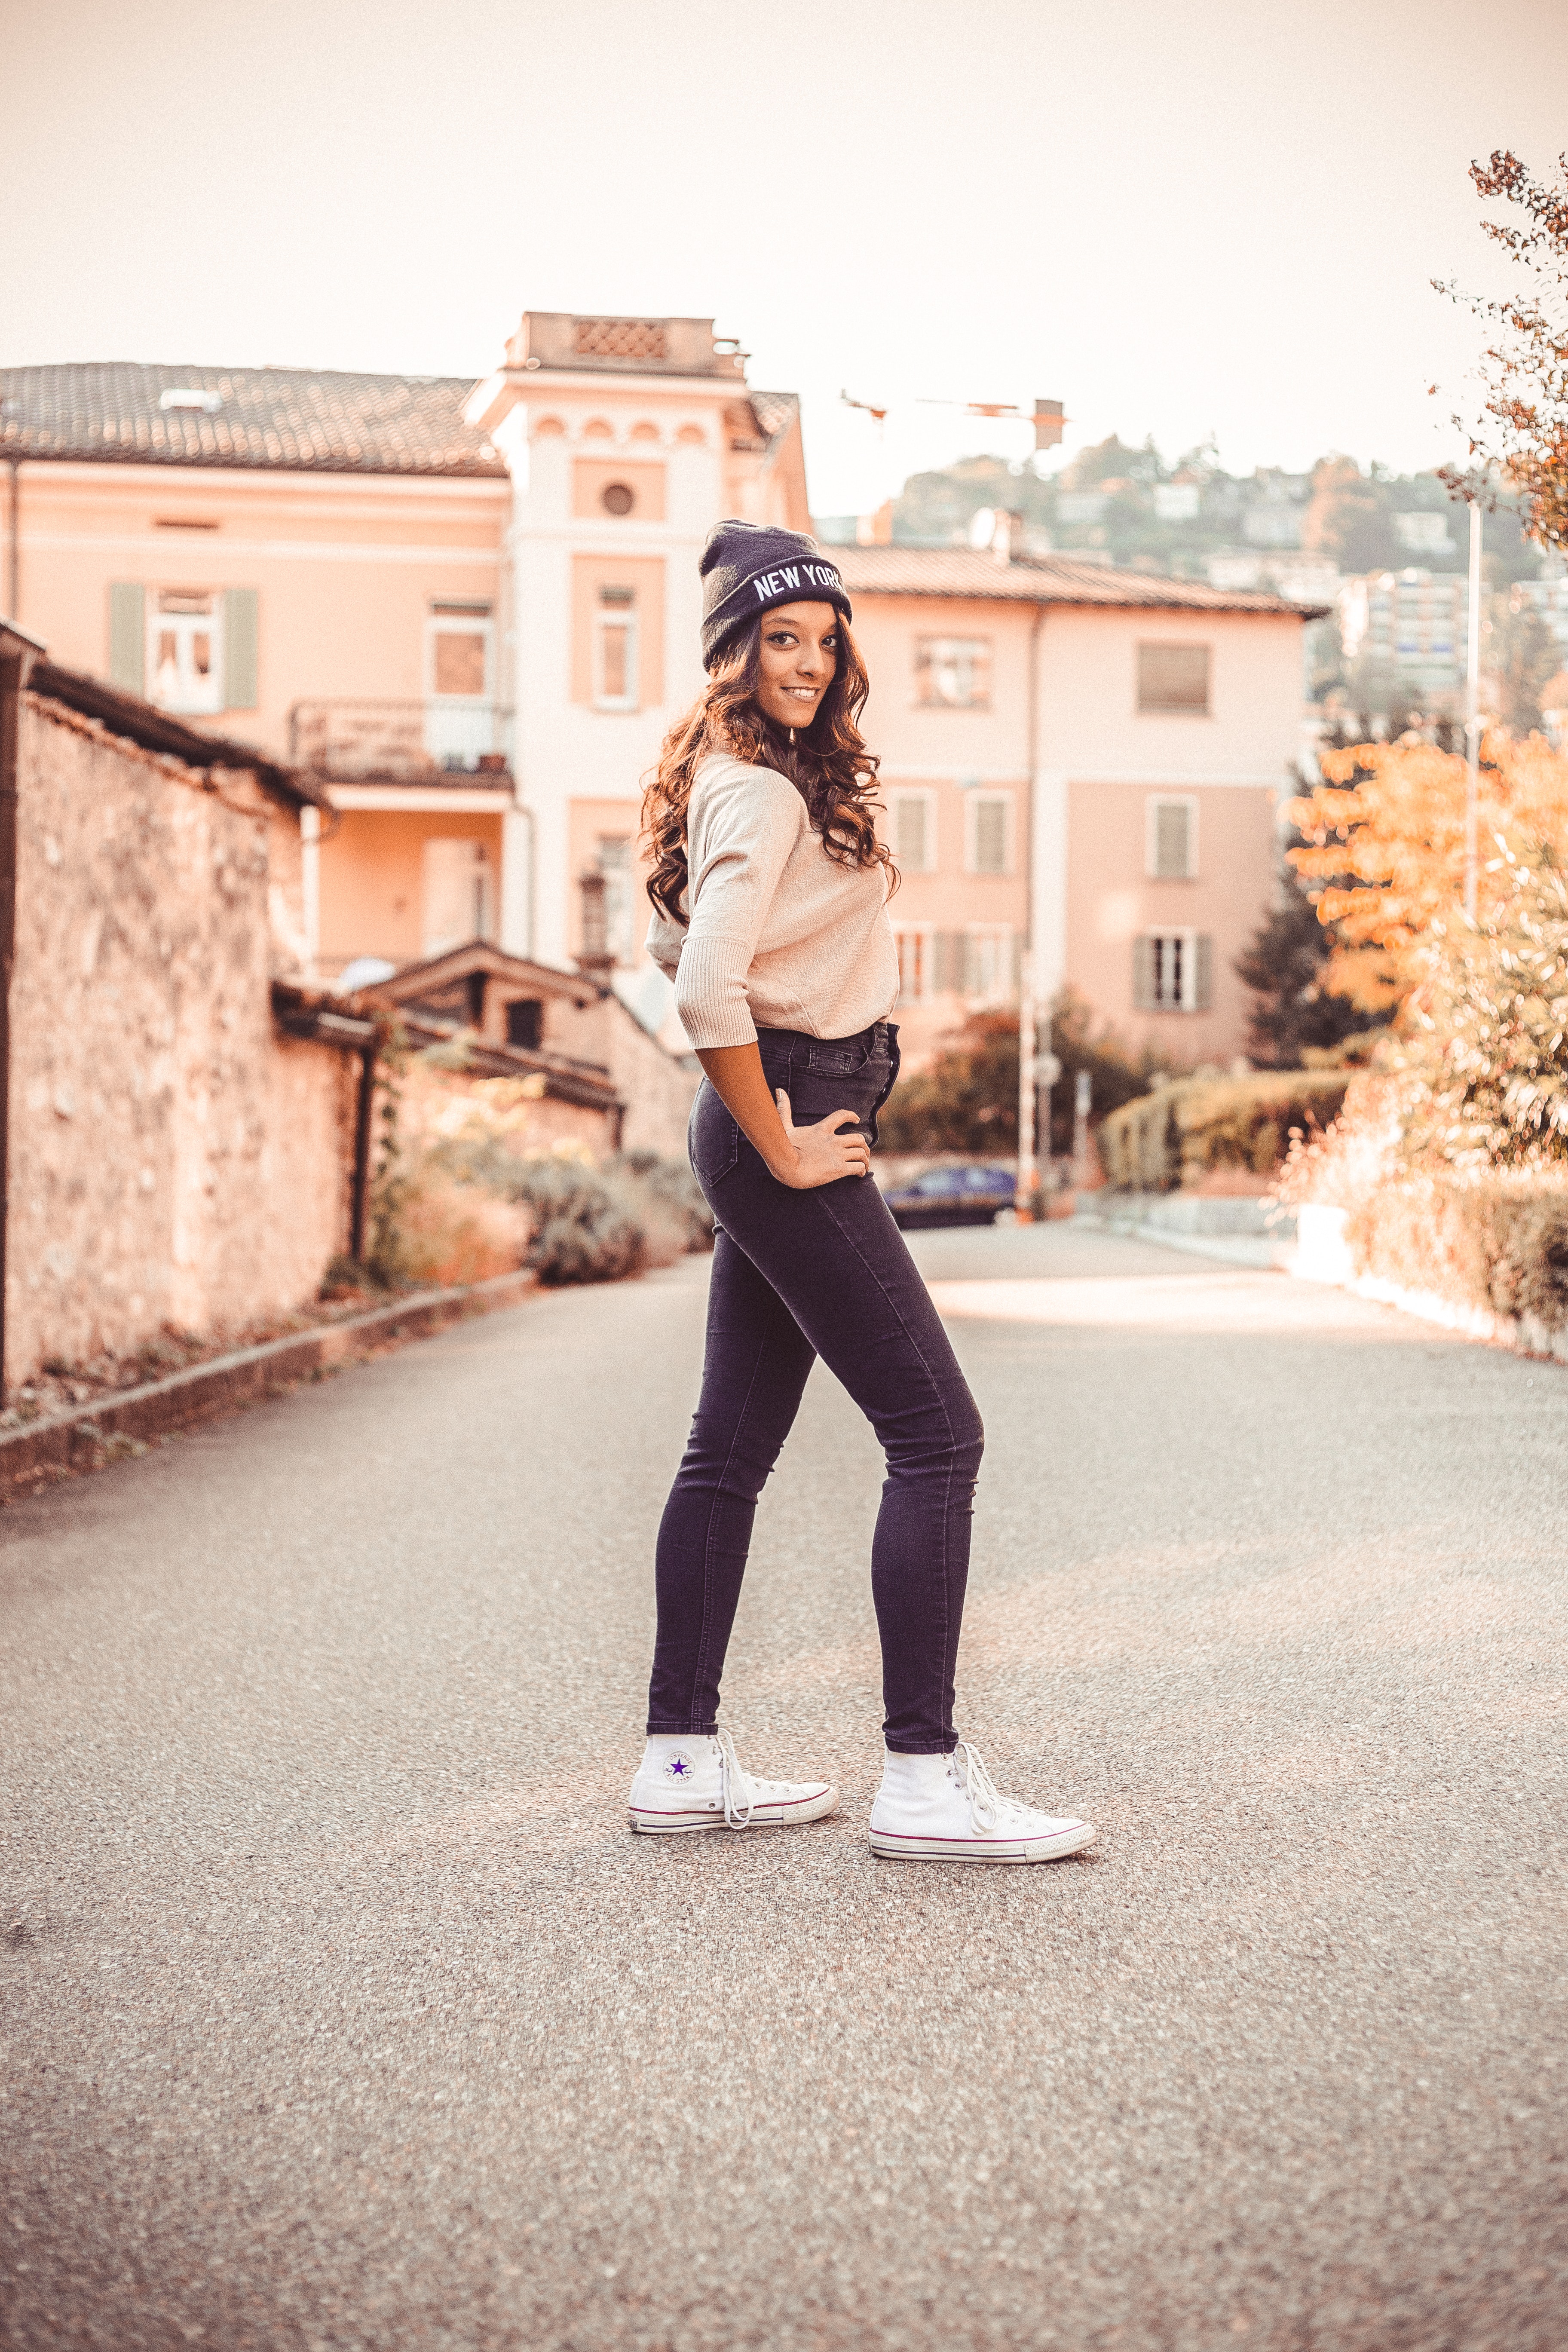
footwear, clothing, shoe, shoulder, girl, jeans, standing, photography, joint, fashion, outerwear, leg, trousers, photo shoot, denim, leggings, road, vision care